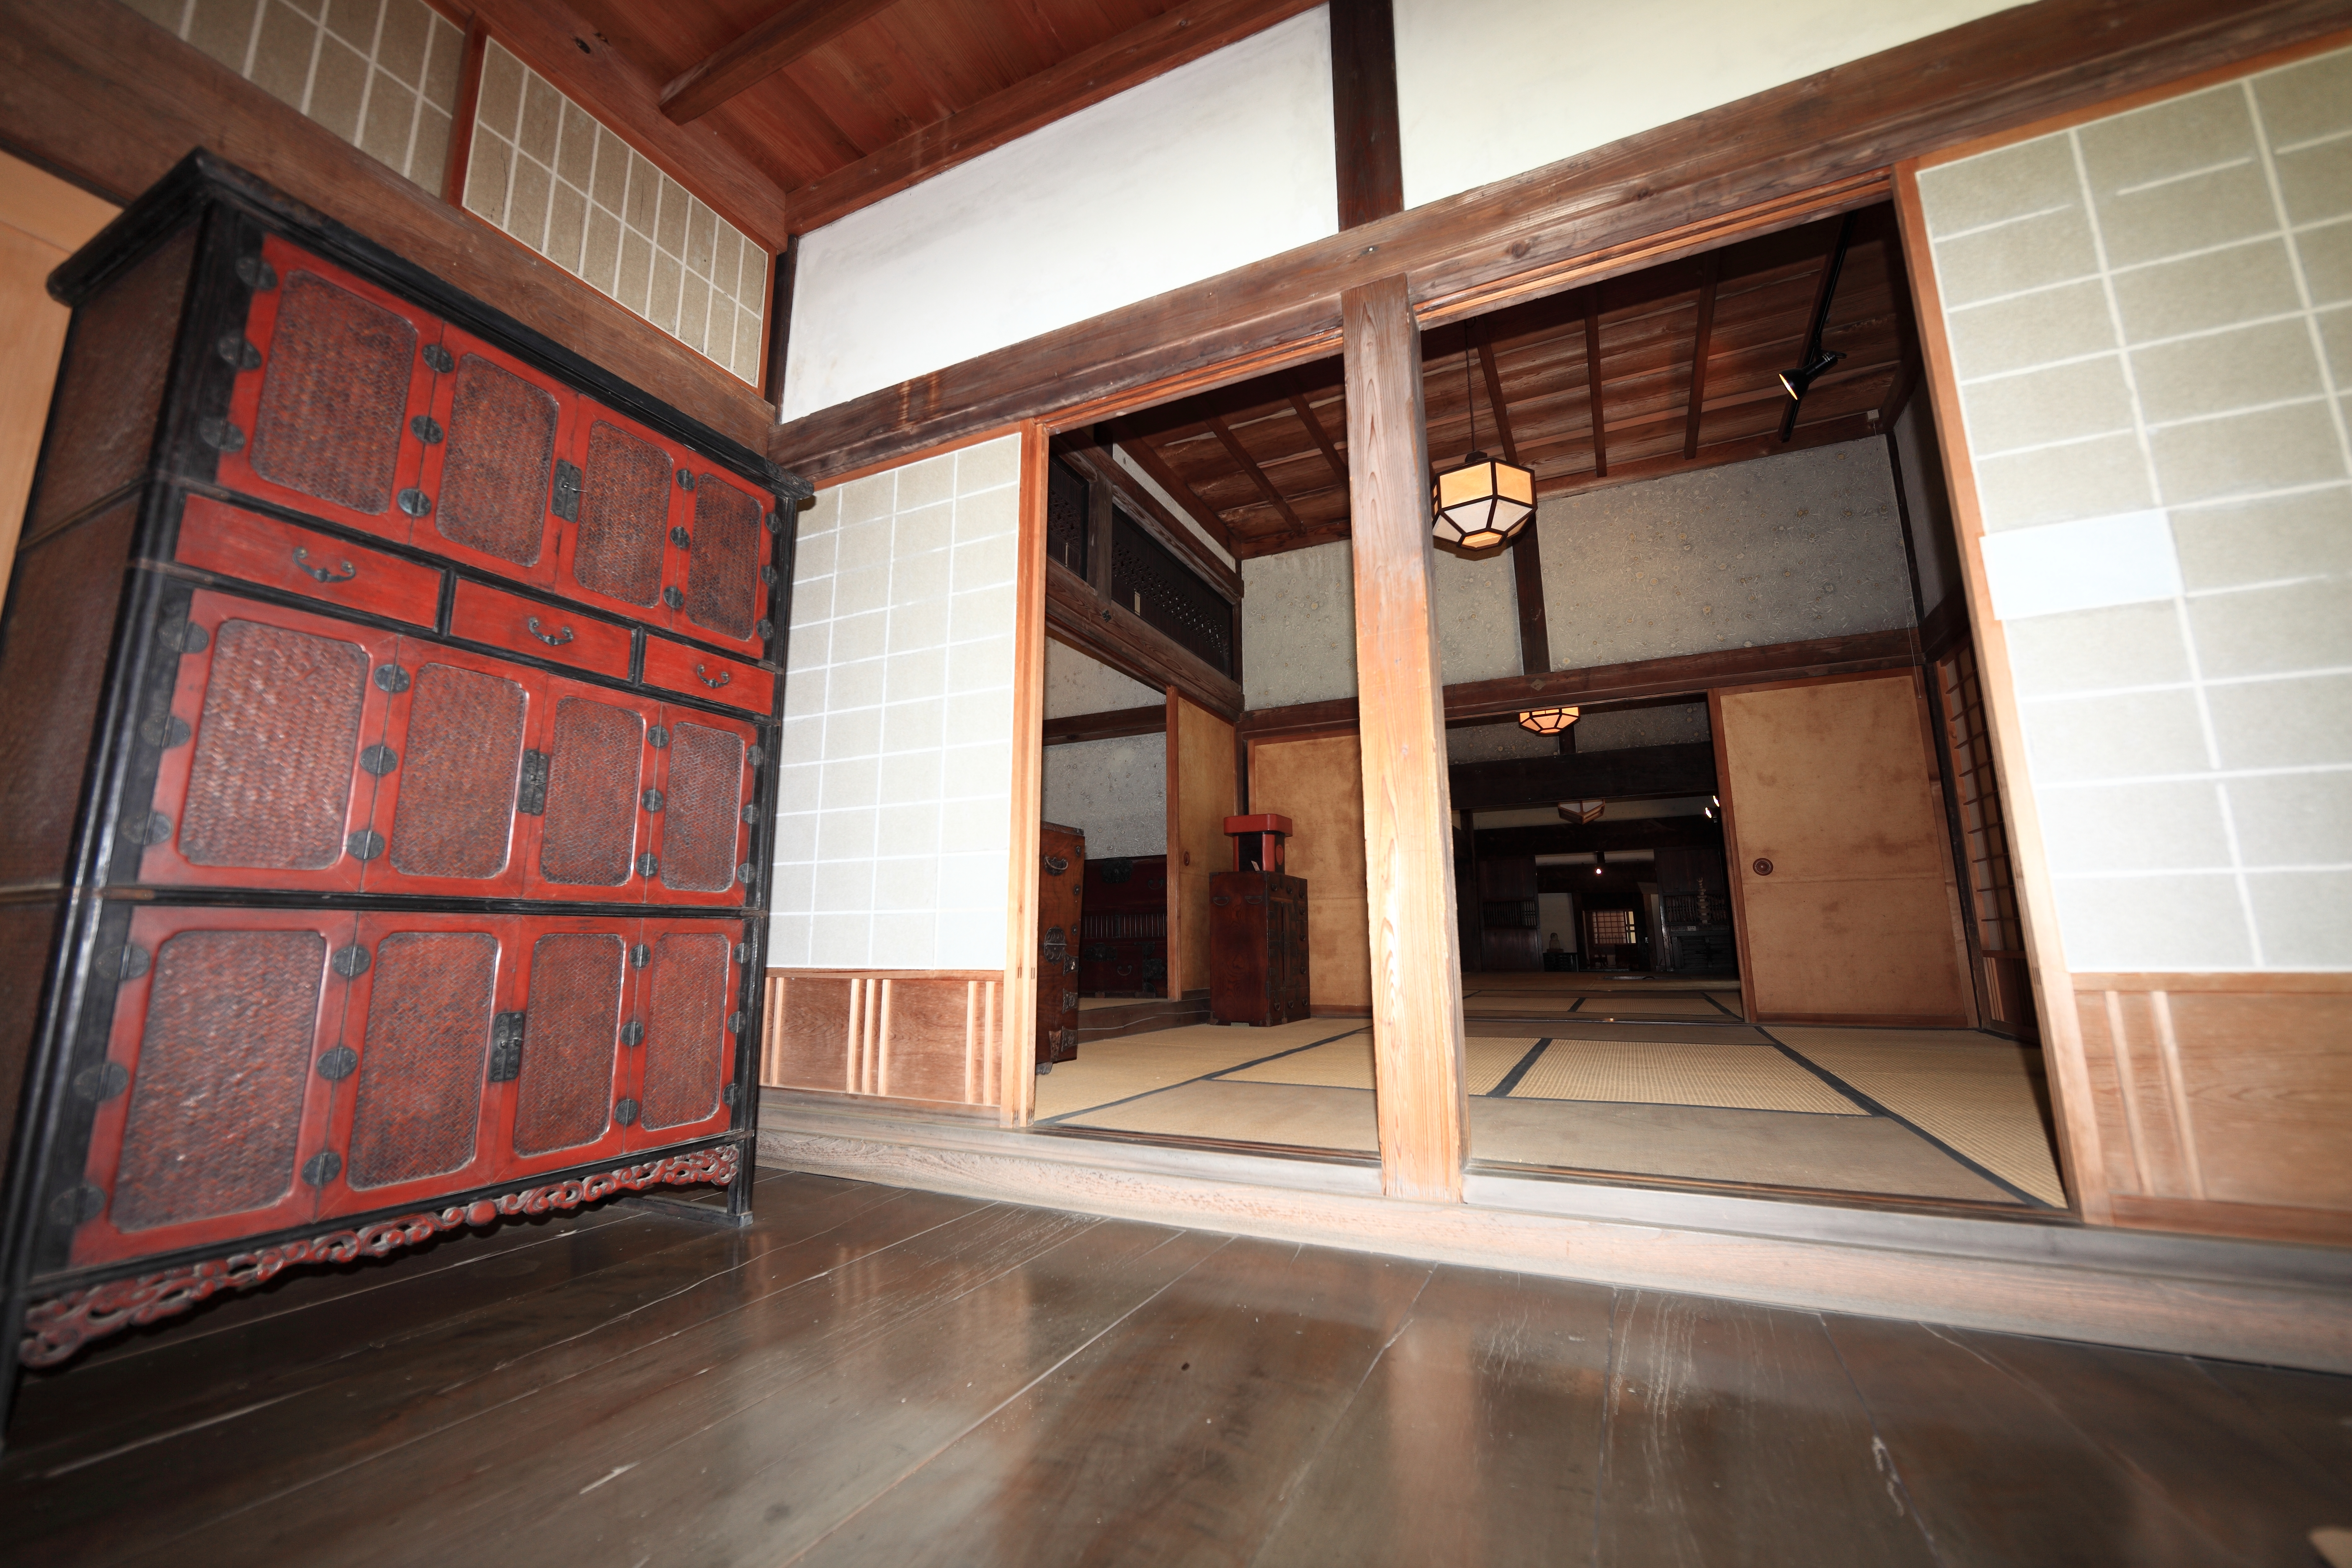
wood, house, floor, interior, home, ceiling, high, museum, loft, kitchen, property, living room, room, interior design, cool image, design, japanese, hardwood, tochigi, 5d, style, hires, estate, markii, traditional, hi, res, resolution, sankokan, mashikomachi, hagagun, flooring, wood flooring, cabinetry